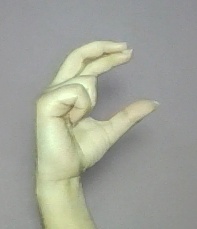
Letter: thal